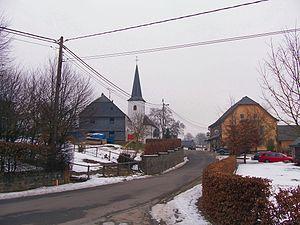
Herresbach est un village de la commune belge d'Amblève située en Communauté germanophone et en Région wallonne dans la province de Liège.